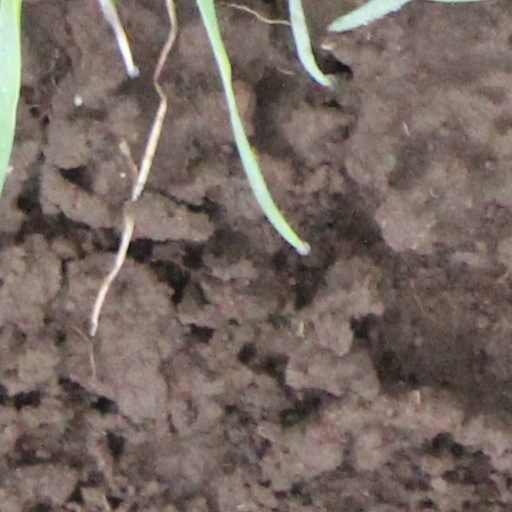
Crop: wheat